Taoyuan International Airport

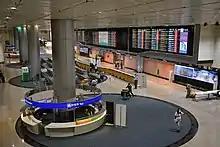
Terminal 2 arrival hall

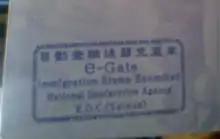
Stamp demonstrating successful enrollment

Terminal 2 opened in 2000 to reduce heavy congestion in the aging Terminal 1. Only the South Concourse had been completed by the time the terminal opened. The South Concourse alone has 10 gates, each with 2 jetways and their own security checkpoints. The North Concourse opened later in 2005, bringing the total number of gates for Terminal 2 to 20 gates; the security checkpoints were moved to a central location in front of the passport control. The 318,000-m facility is capable of handling 17 million passengers per year.